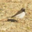
Label: bird